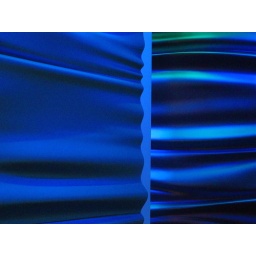
The new Steinhart Aquarium has wavy walls bathed in blue and green light.